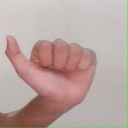
अक्षर: त